Carlos Álvarez (Argentine politician)

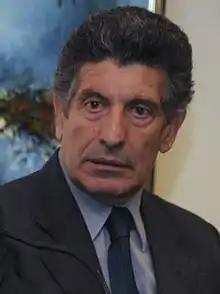
Álvarez in 2010

Carlos Alberto "Chacho" Álvarez (born 26 December 1948) is an Argentine politician. He was Vice President of Argentina during the first 10 months of President Fernando de la Rúa's term, and headed the ALADI Secretariat from 2011 to 2017.